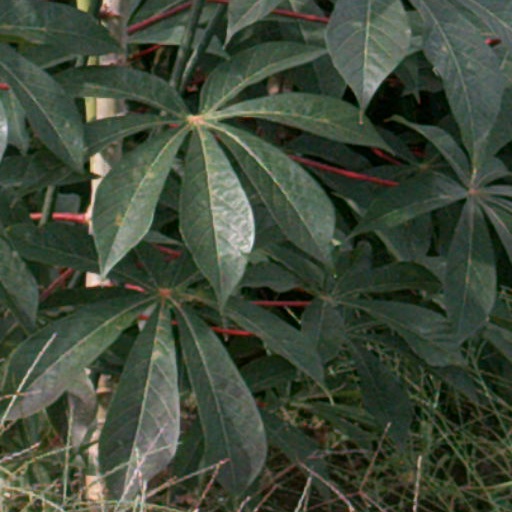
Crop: cassava